List of Toronto Transit Commission bus routes

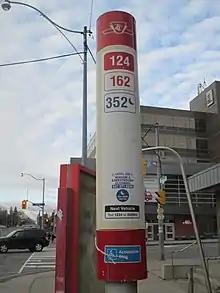
Routes displayed on TTC bus stop pole in front of Lawrence station; routes colour-coded by type: 124 regular service, 162 limited service, 352 Blue Night Network; the stop is an accessible stop

The Toronto Transit Commission operates six types of bus routes: